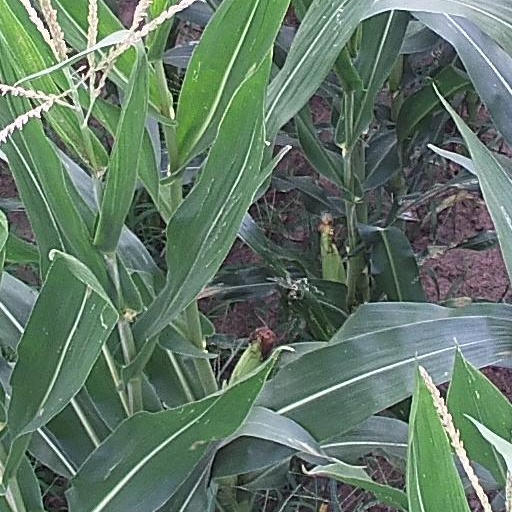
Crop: maize; corn